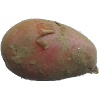
Label: Potato Red 1